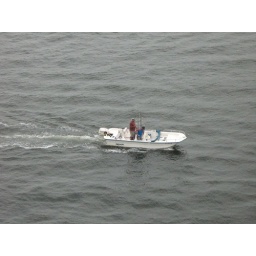
Just some people fishing in a boat beside our ship, taken from our balcony